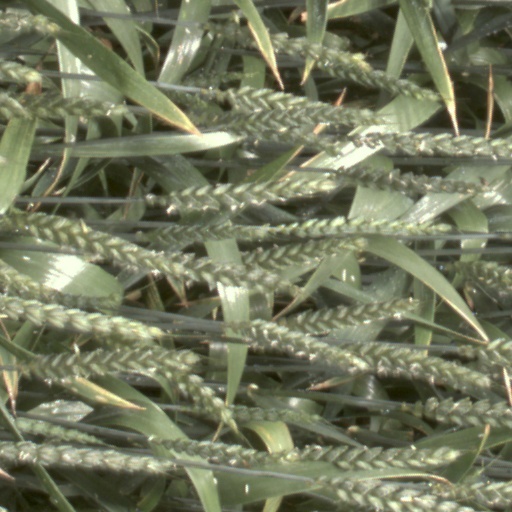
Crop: wheat